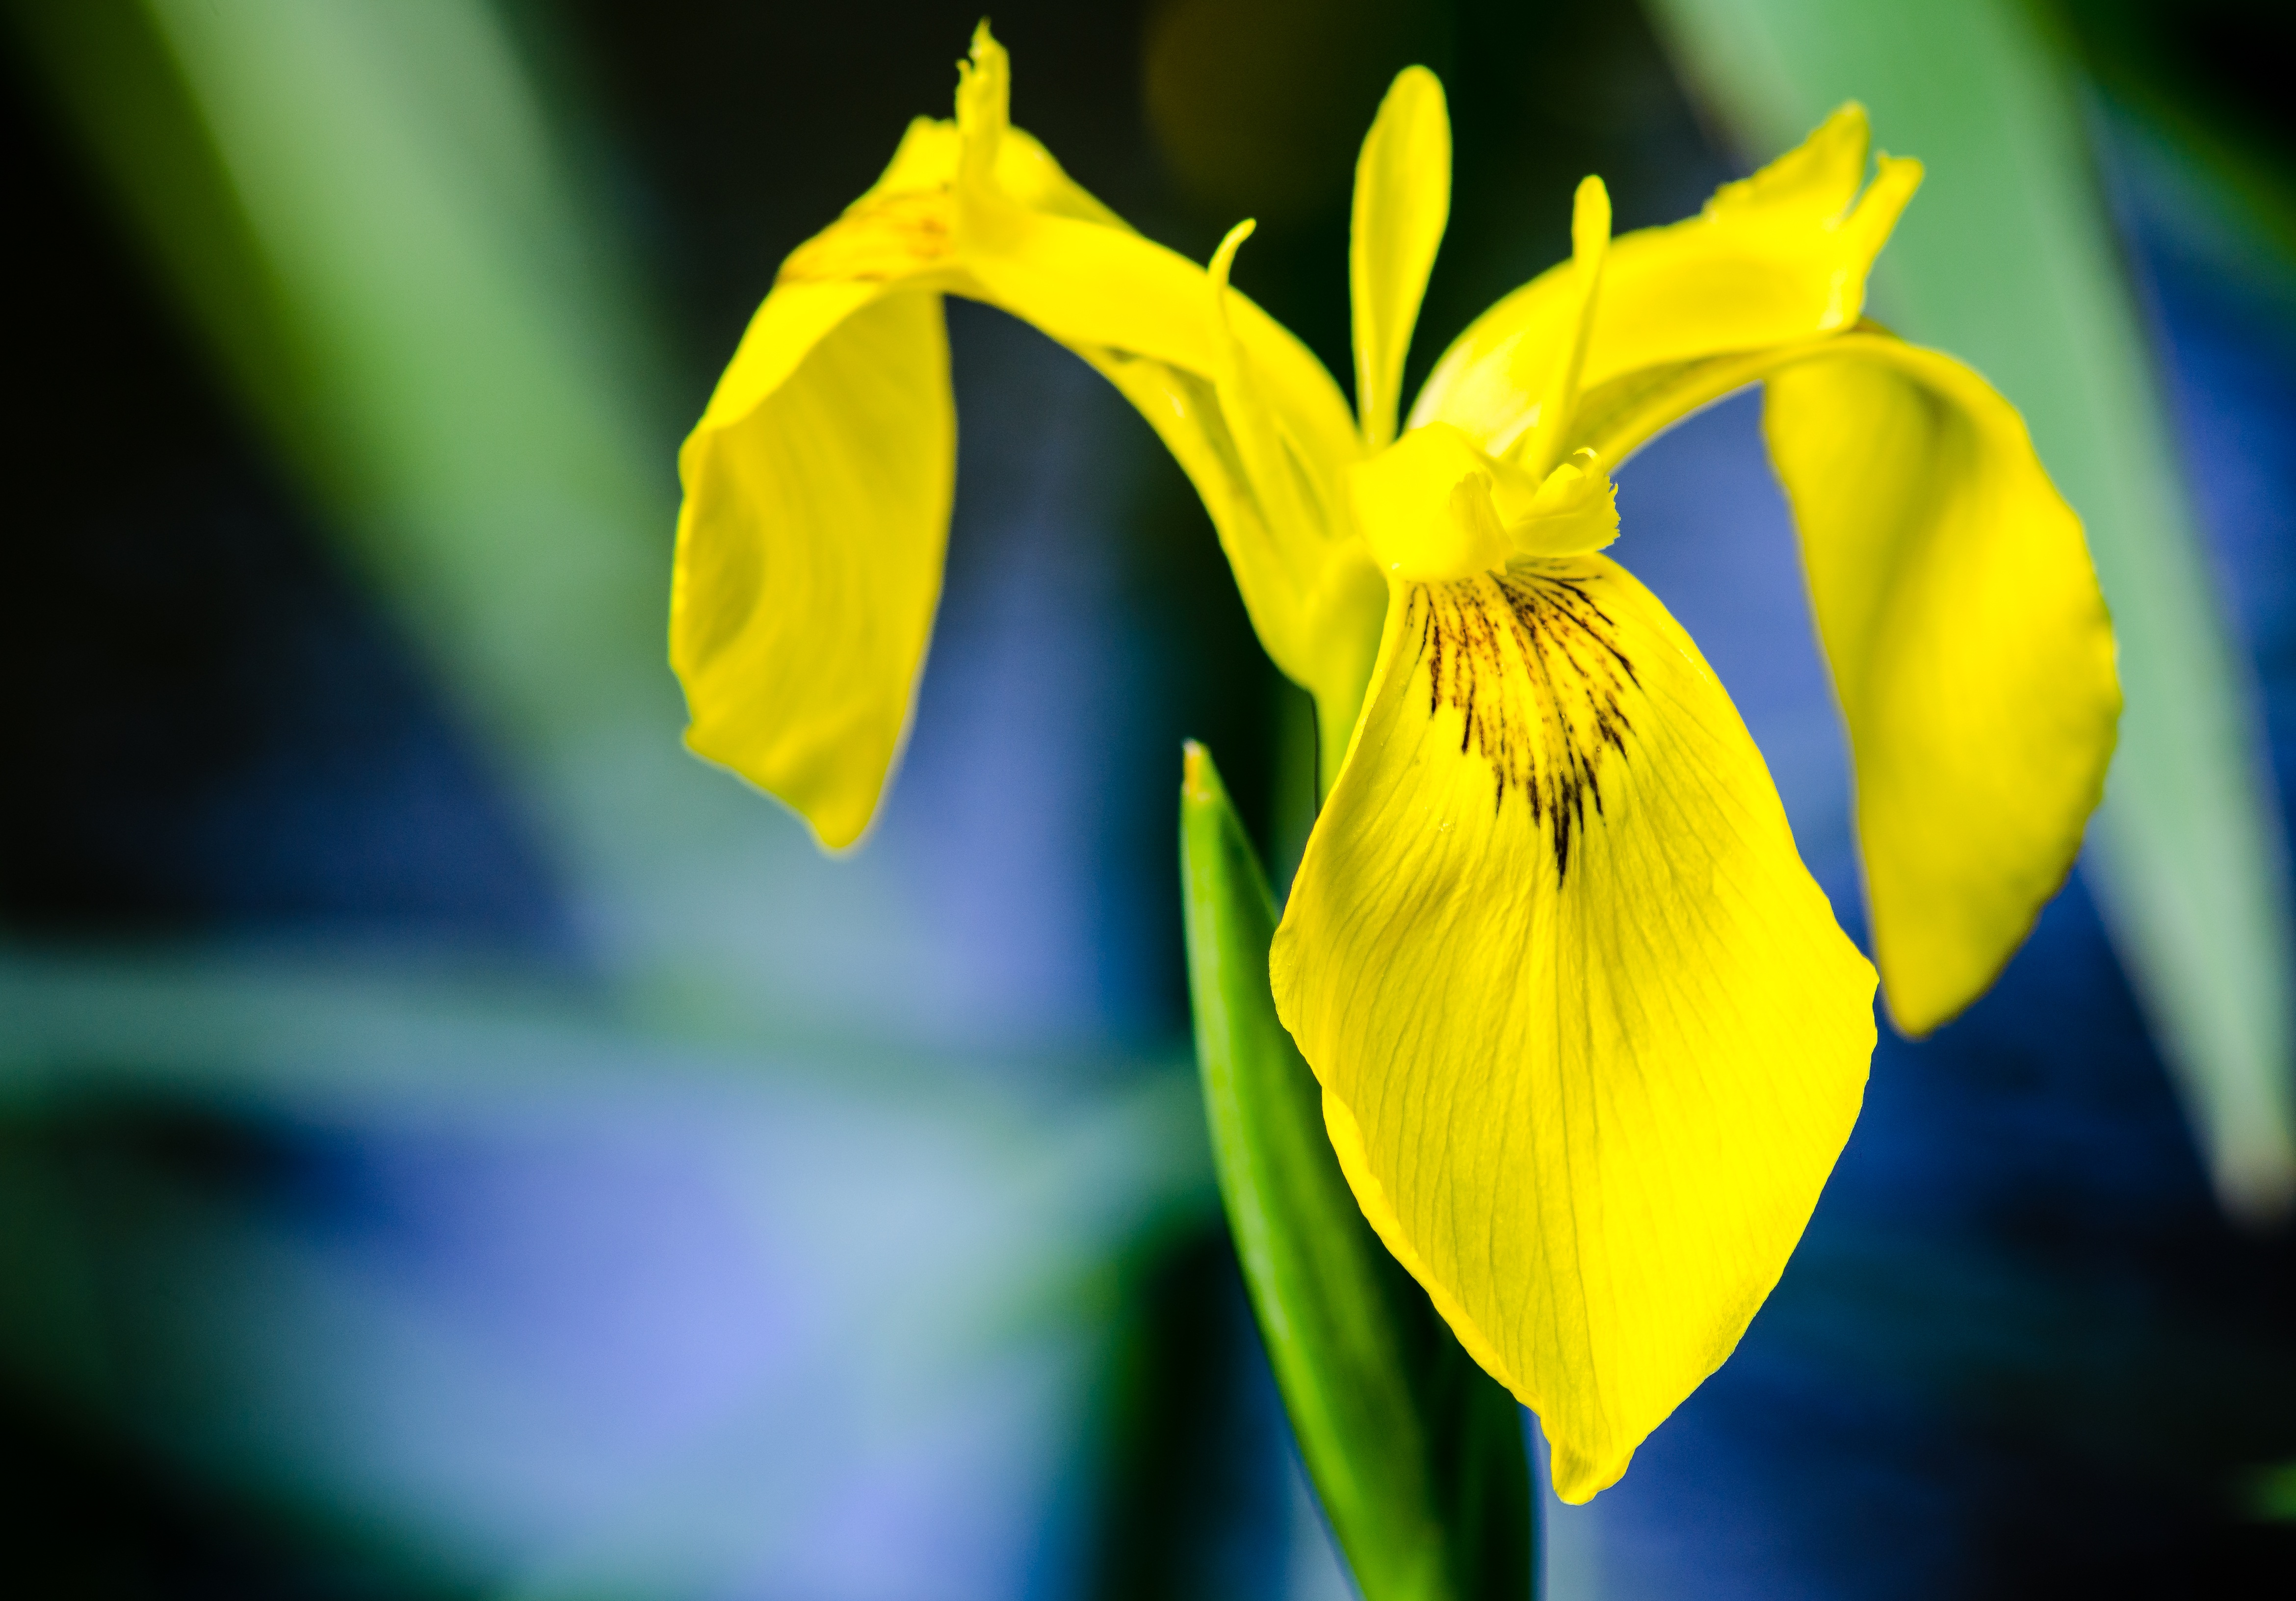
natural, flower, plant, petal, iris, terrestrial plant, flowering plant, Pedicel, close up, yellow iris, macro photography, wildflower, electric blue, perennial plant, plant stem, lily family, amaryllis family